Lea Niako

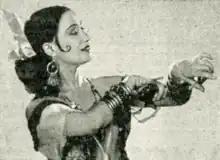
Press photograph, 1950

Nothing is known of Niako's life in service of Schellenberg. Niako wished to return to her dancing career, but Goebbels opposed this, noting that it was a 'difficult topic' on account of the Sosnowski affair. In the end, Goebbels helped Niako by arranging a contract with the German Opera House but Niako was almost never allowed to perform. On 8 March 1937, she held a dance performance at the Volksbühne on Horst-Wessel-Platz (today Rosa-Luxemburg-Platz) in Berlin. In January 1938, Niako was arrested and sentenced to nine months in prison for treason but was shortly thereafter pardoned. On 2 February 1938 and 1 March 1939 she again performed at the Volksbühne. Though she no longer performed in the nude, Niako continued to dance erotically and acrobatically, taking inspiration from folk dances to create a unique and atmospheric experience. Her costumes were, at least during this time, designed and made by Henny Kruse.